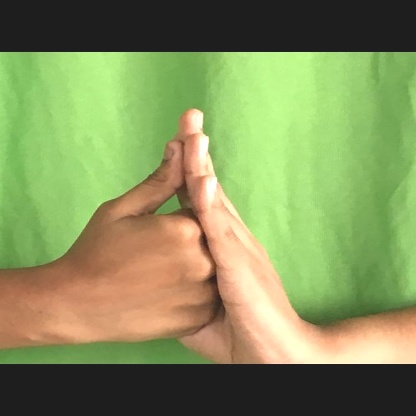
Mudra: Shanka